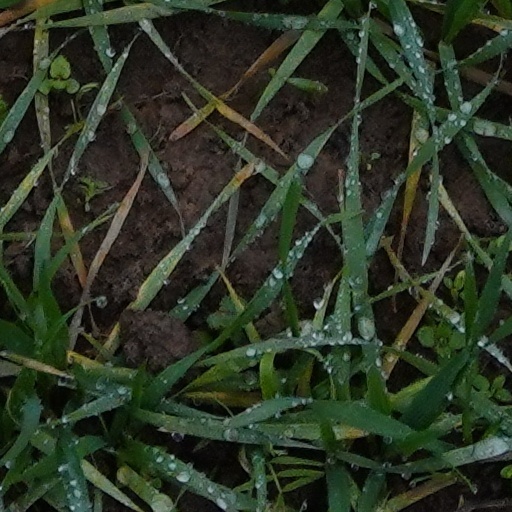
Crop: wheat